Heinrich Thannhauser

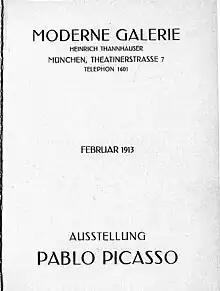
Catalog Picasso exhibition 1913

In 1909, Thannhauser separated from his partner Franz Josef Brakl and continued to run the gallery under the name Galerie Thannhauser. The first exhibition of the Neue Künstlervereinigung München took place in the Arco-Palais in the same year. In 1911 he began collaborating with Der Blaue Reiter. In 1918 he had himself painted in Berlin simultaneously by Lovis Corinth and by Max Liebermann; the one he sat for a portrait in the morning, the other in the afternoon.